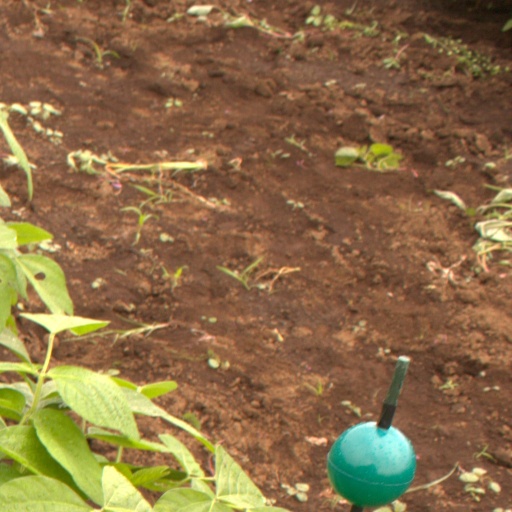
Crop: soybean